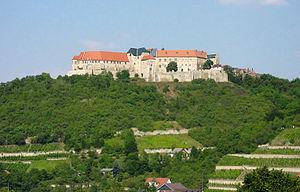
Le château fort de Neuenburg est une forteresse médiévale du Sud de la Saxe-Anhalt, édifiée sur un éperon calcaire dominant la basse vallée de l'Unstrut. C'est un des sites les plus pittoresques de la Straße der Romanik. En contrebas du château fort se trouve le vignoble de Freyburg, à 7 km au nord de Naumburg.